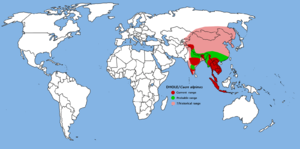
Cette liste commentée recense la mammalofaune en Italie. Elle répertorie les espèces de mammifères italiens actuels et celles qui ont été récemment classifiées comme éteintes. Cette liste comporte 159 espèces réparties en dix ordres et 36 familles, dont une est « éteinte », trois sont « en danger critique d'extinction », quatre sont « en danger », huit sont « vulnérables », douze sont « quasi menacées » et dix ont des « données insuffisantes » pour être classées.
Le dhole, cuon d'Asie ou encore « chien sauvage d'Asie » est une espèce de mammifère de la famille des canidés et du genre Cuon, dont il est le seul représentant actuel. Il vit en Asie.
La liste des espèces d'animaux disparus d'Europe comptabilise les animaux éteints, réintroduits et disparus localement d'Europe du Pliocène à l'Holocène.